John Kasich

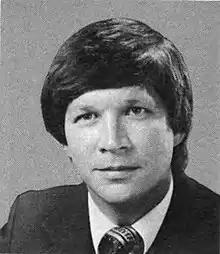
Kasich as a congressman in 1985

In 1978, Kasich ran against Democratic incumbent Robert O'Shaughnessy for State Senate. A political ally of Kasich remembers him during that time as a persistent campaigner: "People said, 'If you just quit calling me, I'll support you.'" At age 26, Kasich won with 56% of the vote, beginning his four-year term representing the 15th district. Kasich was the second youngest person ever elected to the Ohio Senate.